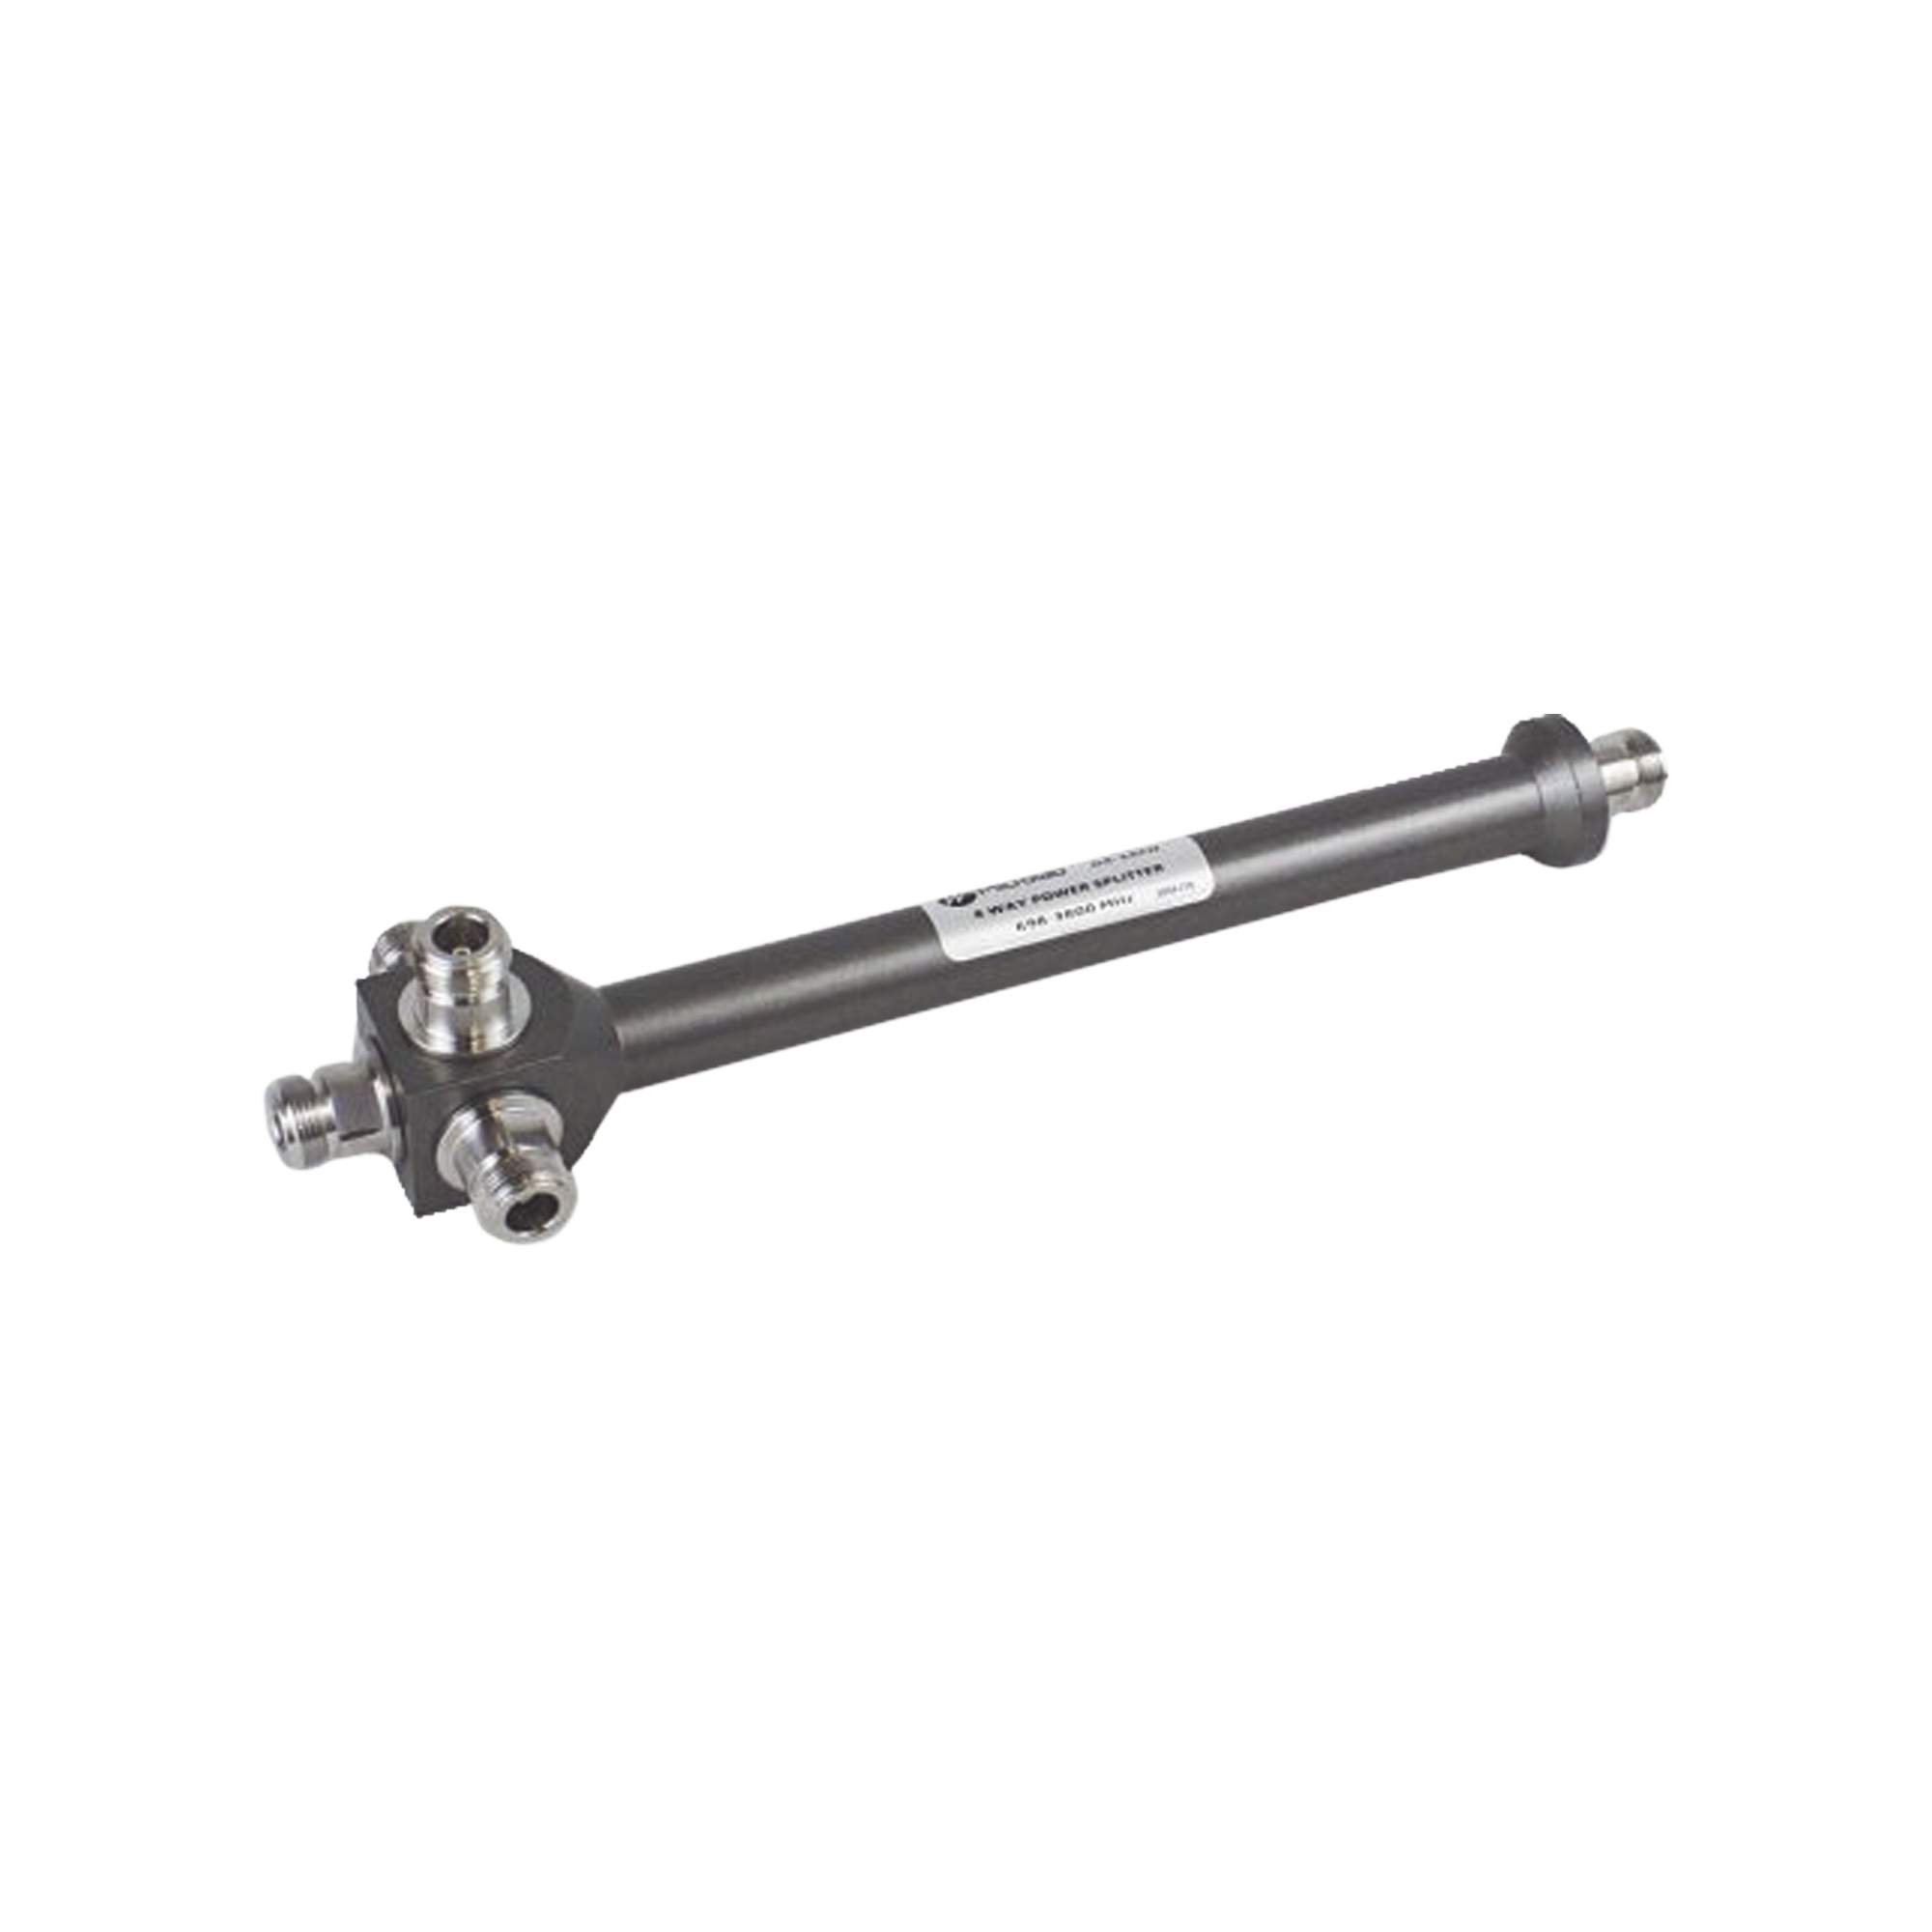
DIVISOR REACTIVO DE 4 VIAS 694-3800MHz 500W -161dBc TIPO N IP67
Brand: MICROLAB
DIVISOR REACTIVO DE 4 VIAS 694-3800MHZ 500W -161DBC TIPO N IP67 Descripción La serie Microlab modelo Dx-16 de divisores de potencia de 2, 3 y 4 vías ha sido diseñada para dividir uniformemente señales celulares y WiMAX de alta potencia con reflejos o pérdidas mínimas. Todas las juntas están selladas contra la humedad para cumplir con el IP67. La forma mecánica permite una fácil fijación a la pared mediante los clips suministrados. El amplio rango de frecuencias permite su uso con antenas multibanda y sistemas de cable con fugas. Con pocas uniones de soldadura y un dieléctrico de aire, la pérdida se ha minimizado y se ha mejorado la confiabilidad. Las unidades están disponibles con conectores N o de 7-16 mm. Características PCS de frecuencia de banda múltiple, UMTS, WiMAX, WiFi Hasta 500 W de potencia media Pérdida mínima de inserción de RF Alta confiabilidad, IP67 PIM bajo especificado RoHS Diseño de bajo costo Especificaciones Frecuencia: 694 – 3800 MHz De varias maneras: 4 Pérdida dividida: 6dB Poder: 300W VSWR: <1,30:1 PIM: <-161 dBc (-118 dBm) Prueba con 2 tonos a +43 dBm Conectores: Tipo N Protección de ingreso: IP64 Peso: 0,63 libras (280 g)
Category: Electronics > Electronics Accessories > Signal Jammers